Os Óculos do Vovô

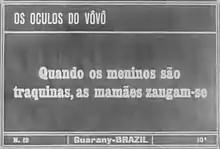
"When boys are naughty, moms get mad"

Os Óculos do Vovô ("Grandpa's Glasses") is a Brazilian silent film from 1913, and the oldest Brazilian fiction film still preserved.